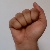
The image shows a hand gesture representing the letter 'A' in Indian Sign Language.